Economy of the State of Hidalgo

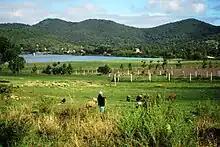
Seedbeds, livestock grazing, as well as trout fishing; at the dam of San Antonio Rule in Huasca de Ocampo.

Aquaculture production in the state has gained relevance in recent years, the consolidation of the trout and tilapia production chains; During the 2013 cycle there was a production volume of 8,000 tons with a production value of 193.5 million pesos.